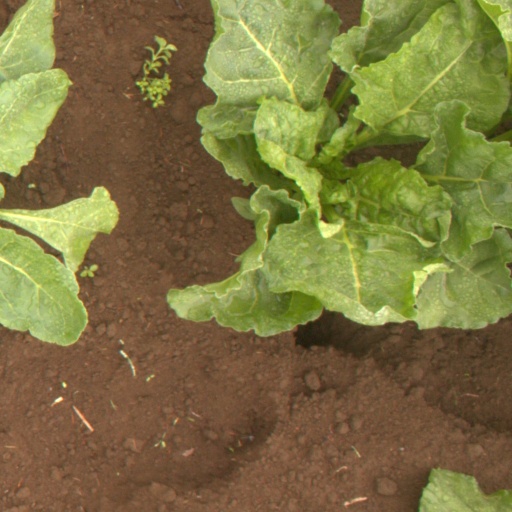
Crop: sugar beet